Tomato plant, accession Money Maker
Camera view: horizontal (90 deg, fisheye); turntable rotation: 210 degrees
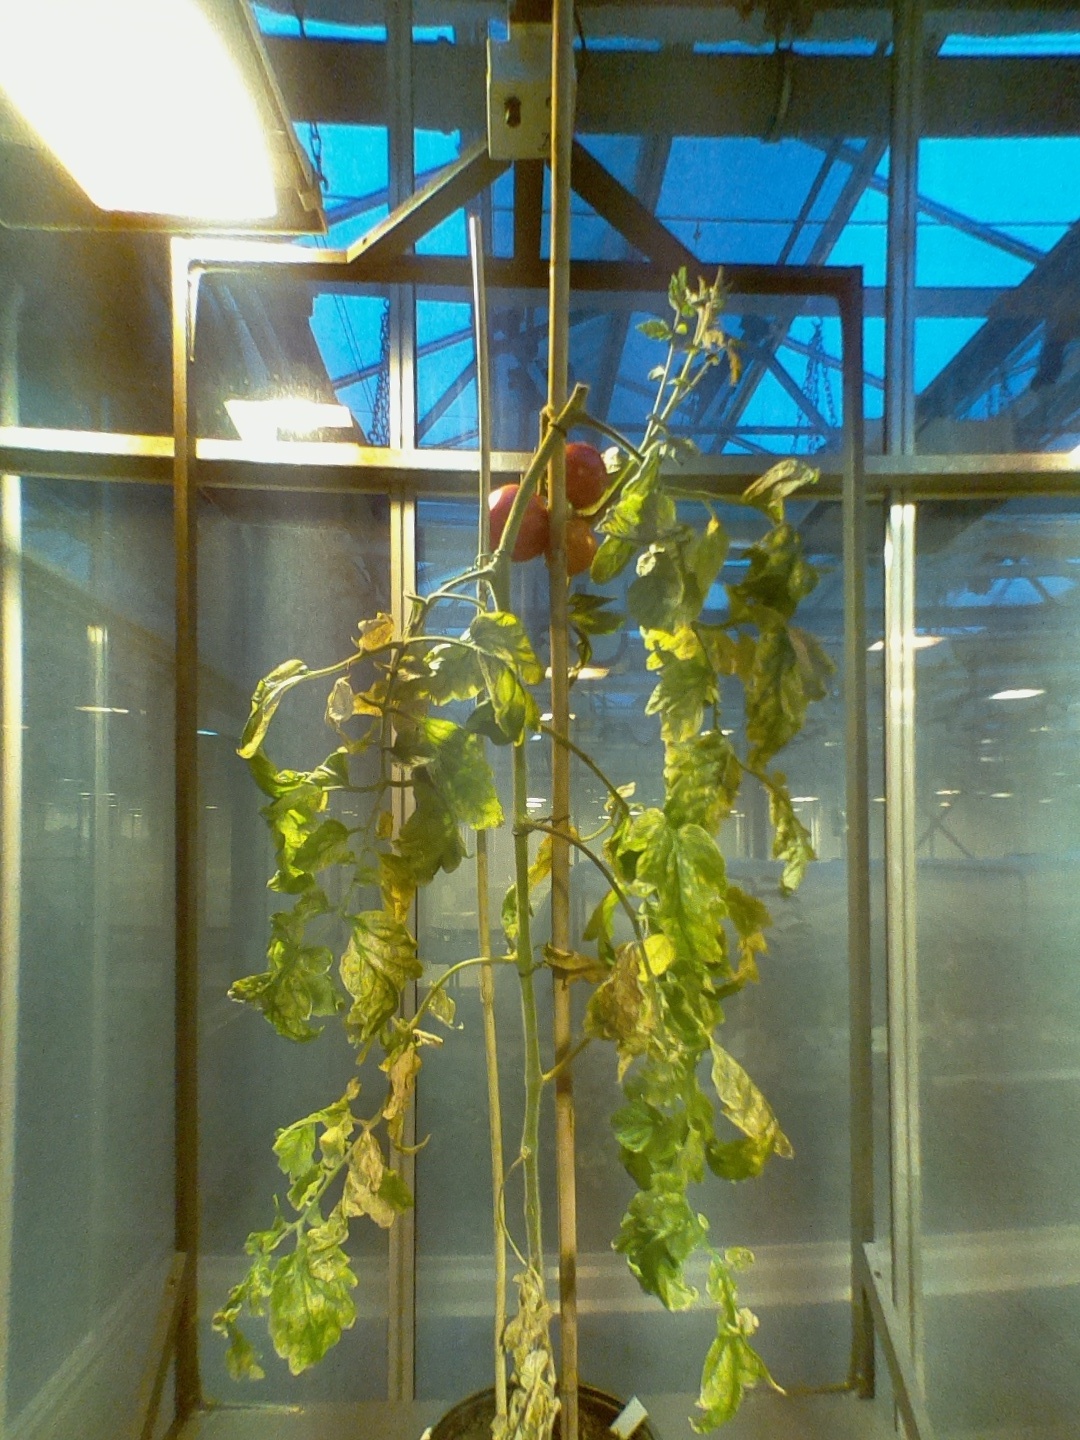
BBCH growth stage 87: 70%-80% of fruits show typical fully ripe color